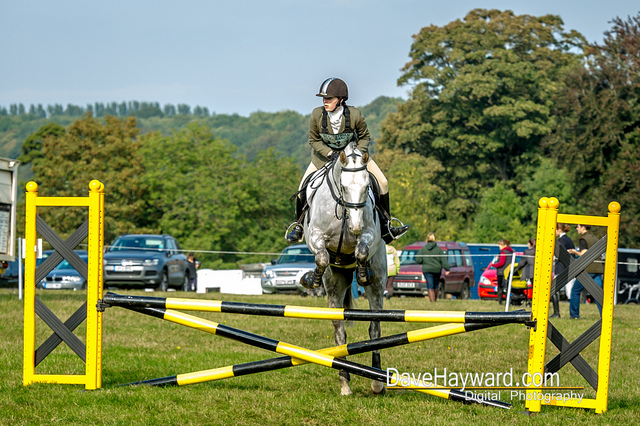
user: Given an image and a question. Answer the question in a short answer. Question: What do we call the person on top of this animal? Short Answer:
assistant: horseback rider